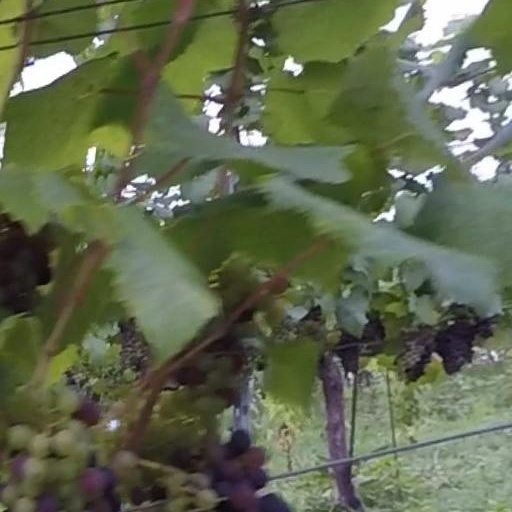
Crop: grape